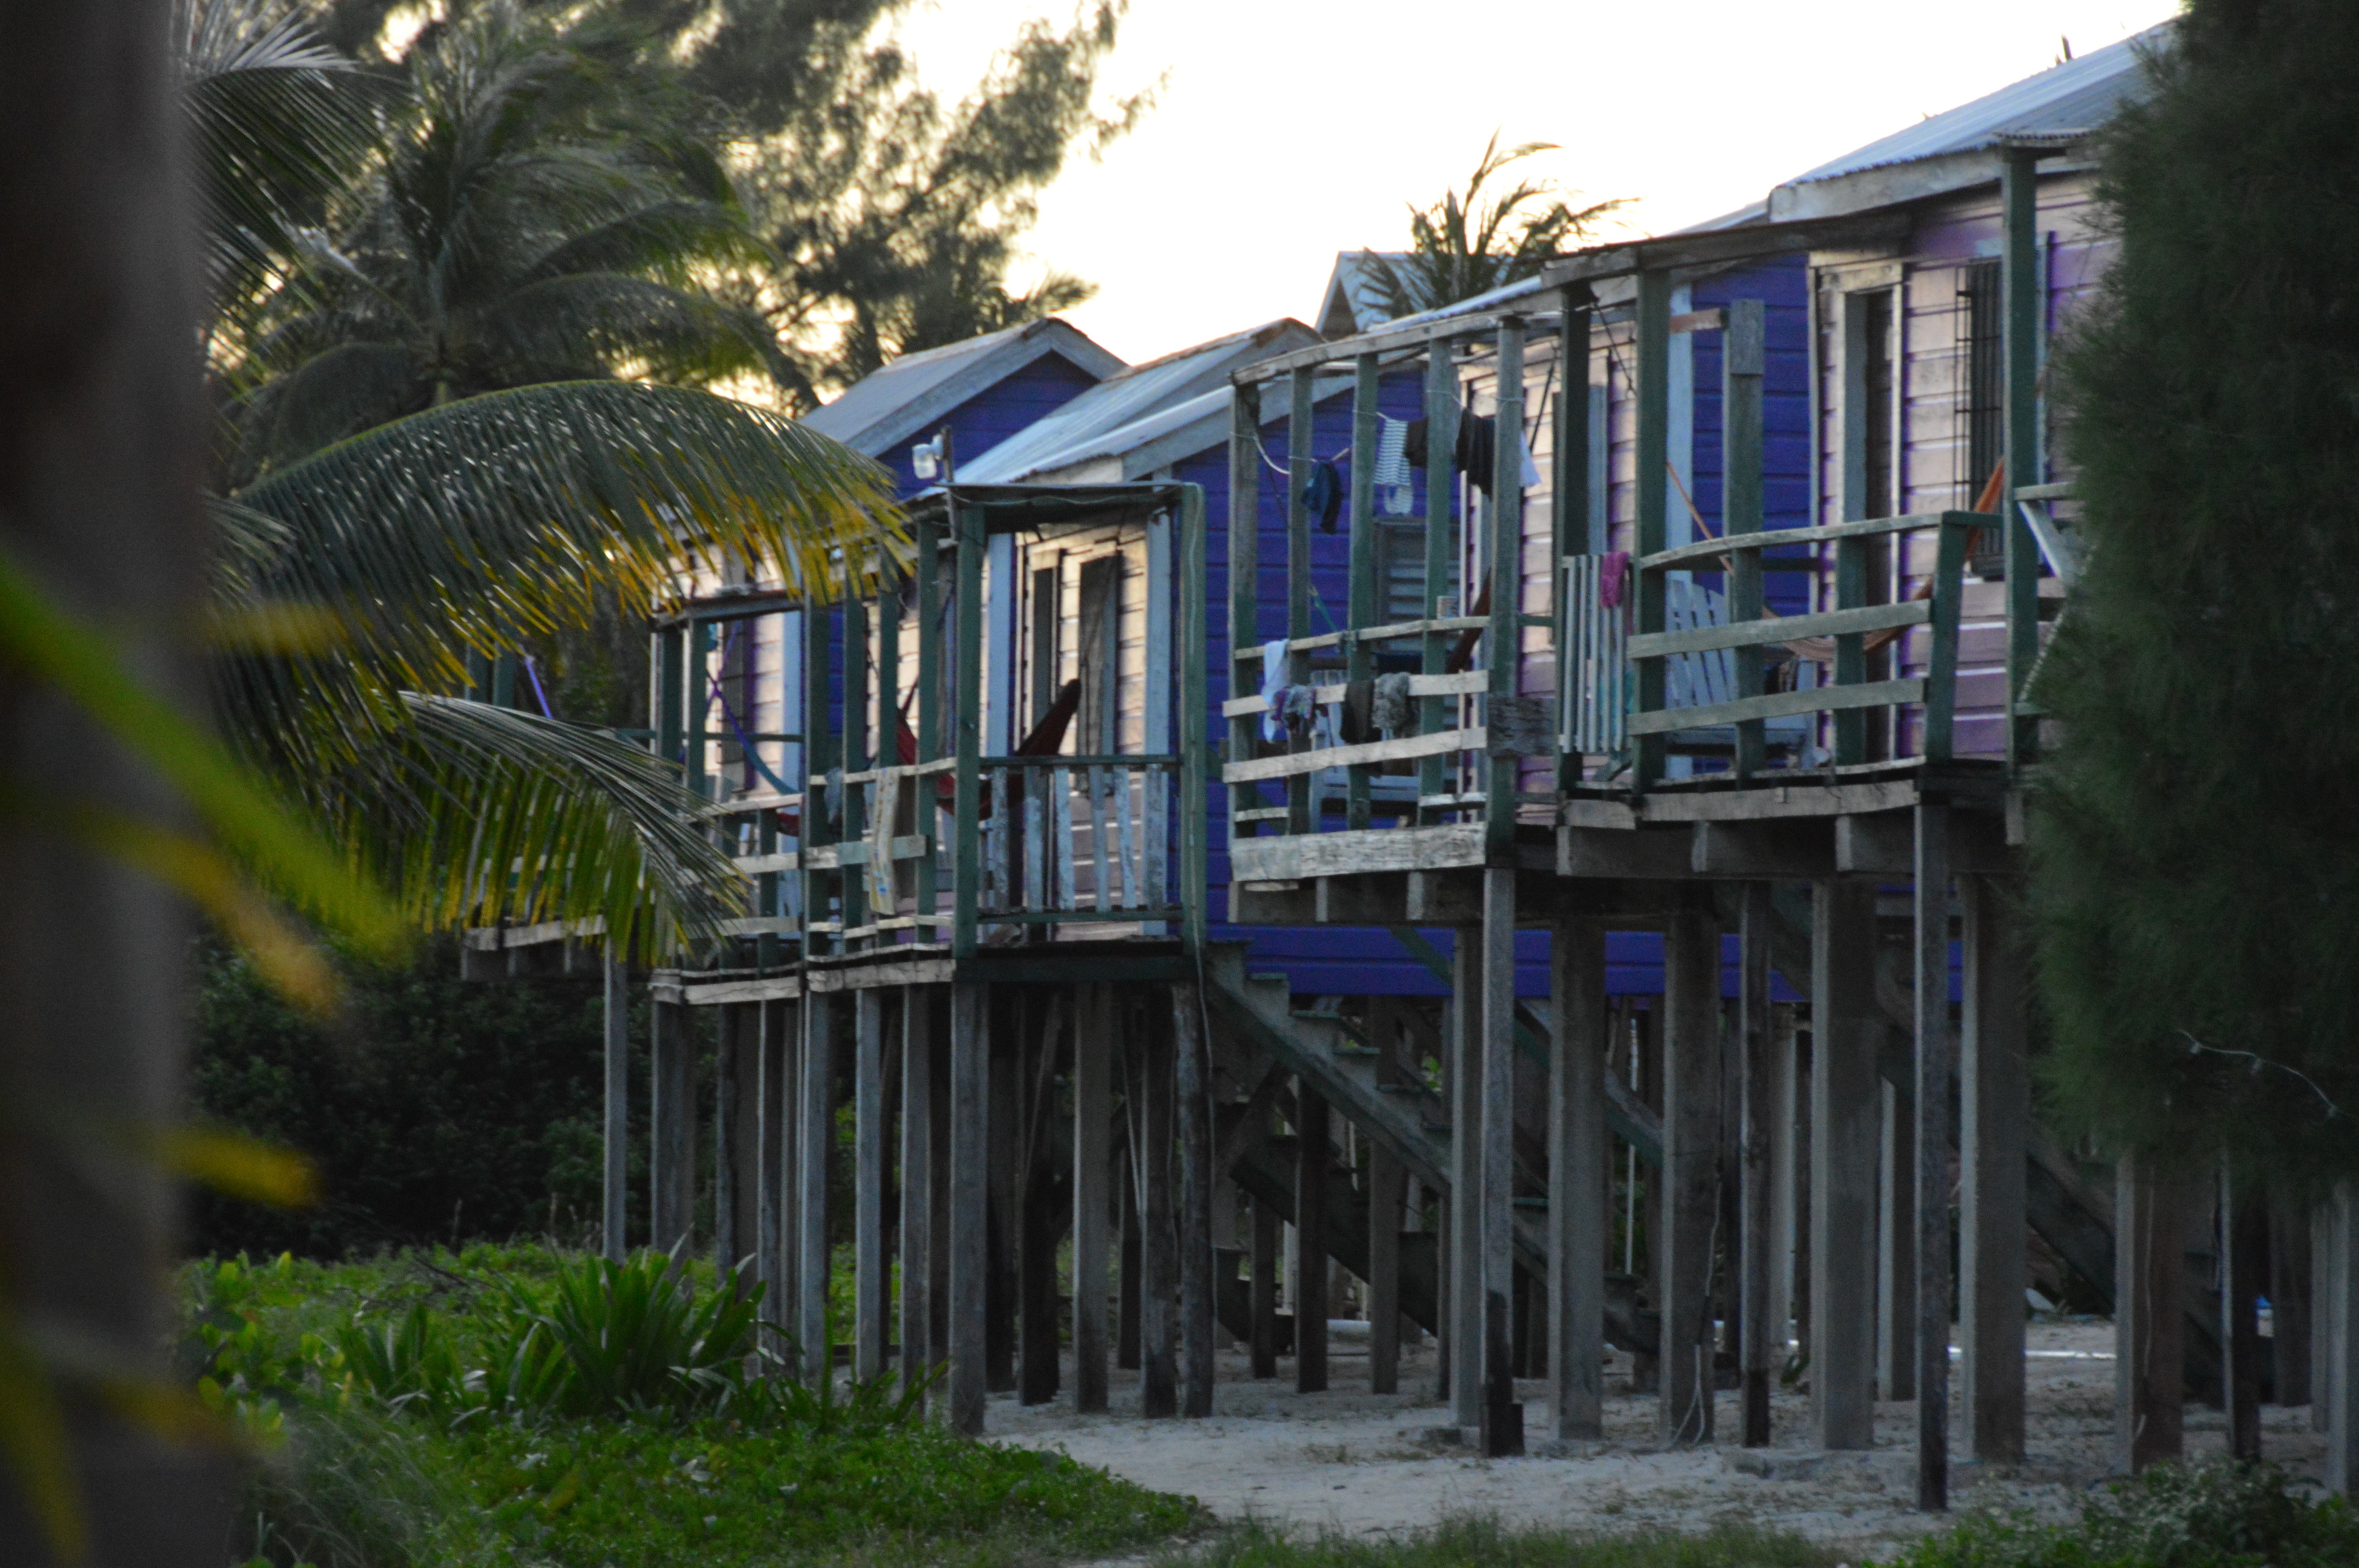
mansion, house, home, walkway, cottage, facade, property, waterway, estate, condominium, neighbourhood, real estate, residential area, outdoor structure